Mil Máscaras

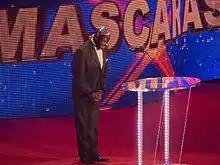
Mil Máscaras during his speech of induction at the 2012 WWE Hall of Fame

In 1975, Mil Máscaras was voted as "The Most Popular Wrestler of the Year" by the company that now publishes the US magazine "Pro Wrestling Illustrated". Satoru Sayama, the original Tiger Mask, has described Mil Máscaras' impact on Japanese professional wrestling, "If it weren't for Mil Máscaras, there would be no Jushin Liger, no Último Dragón or the Great Sasuke today,". Mil Máscaras' success in the US also paved the way for other luchadors such as Rey Mysterio Jr., who has become one of the most popular luchadors in US wrestling. Even after reaching the age of 70, Mil Máscaras continues to perform sporadically. In 2001, he was inducted into the Southern California Pro-Wrestling Hall of Fame.